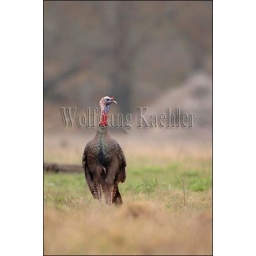
Usa, texas, hill country near hunt, wild turkey, male